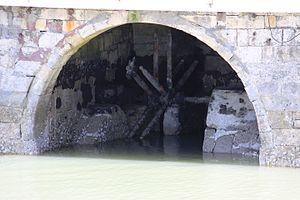
Les restes de la roue à aube et l’ arbre de transmission. Cette roue a été placée sous le moulin, à l’intérieur d’ une cavité cylindrique dans laquelle l’ eau s’ engouffre. Loix-en-Ré, Île de Ré, Charente Maritime, France.
Le moulin à marée est un bâtiment important de la commune de Loix en Ré, sur la côte nord de l'île de Ré, dans le département de la Charente-Maritime.